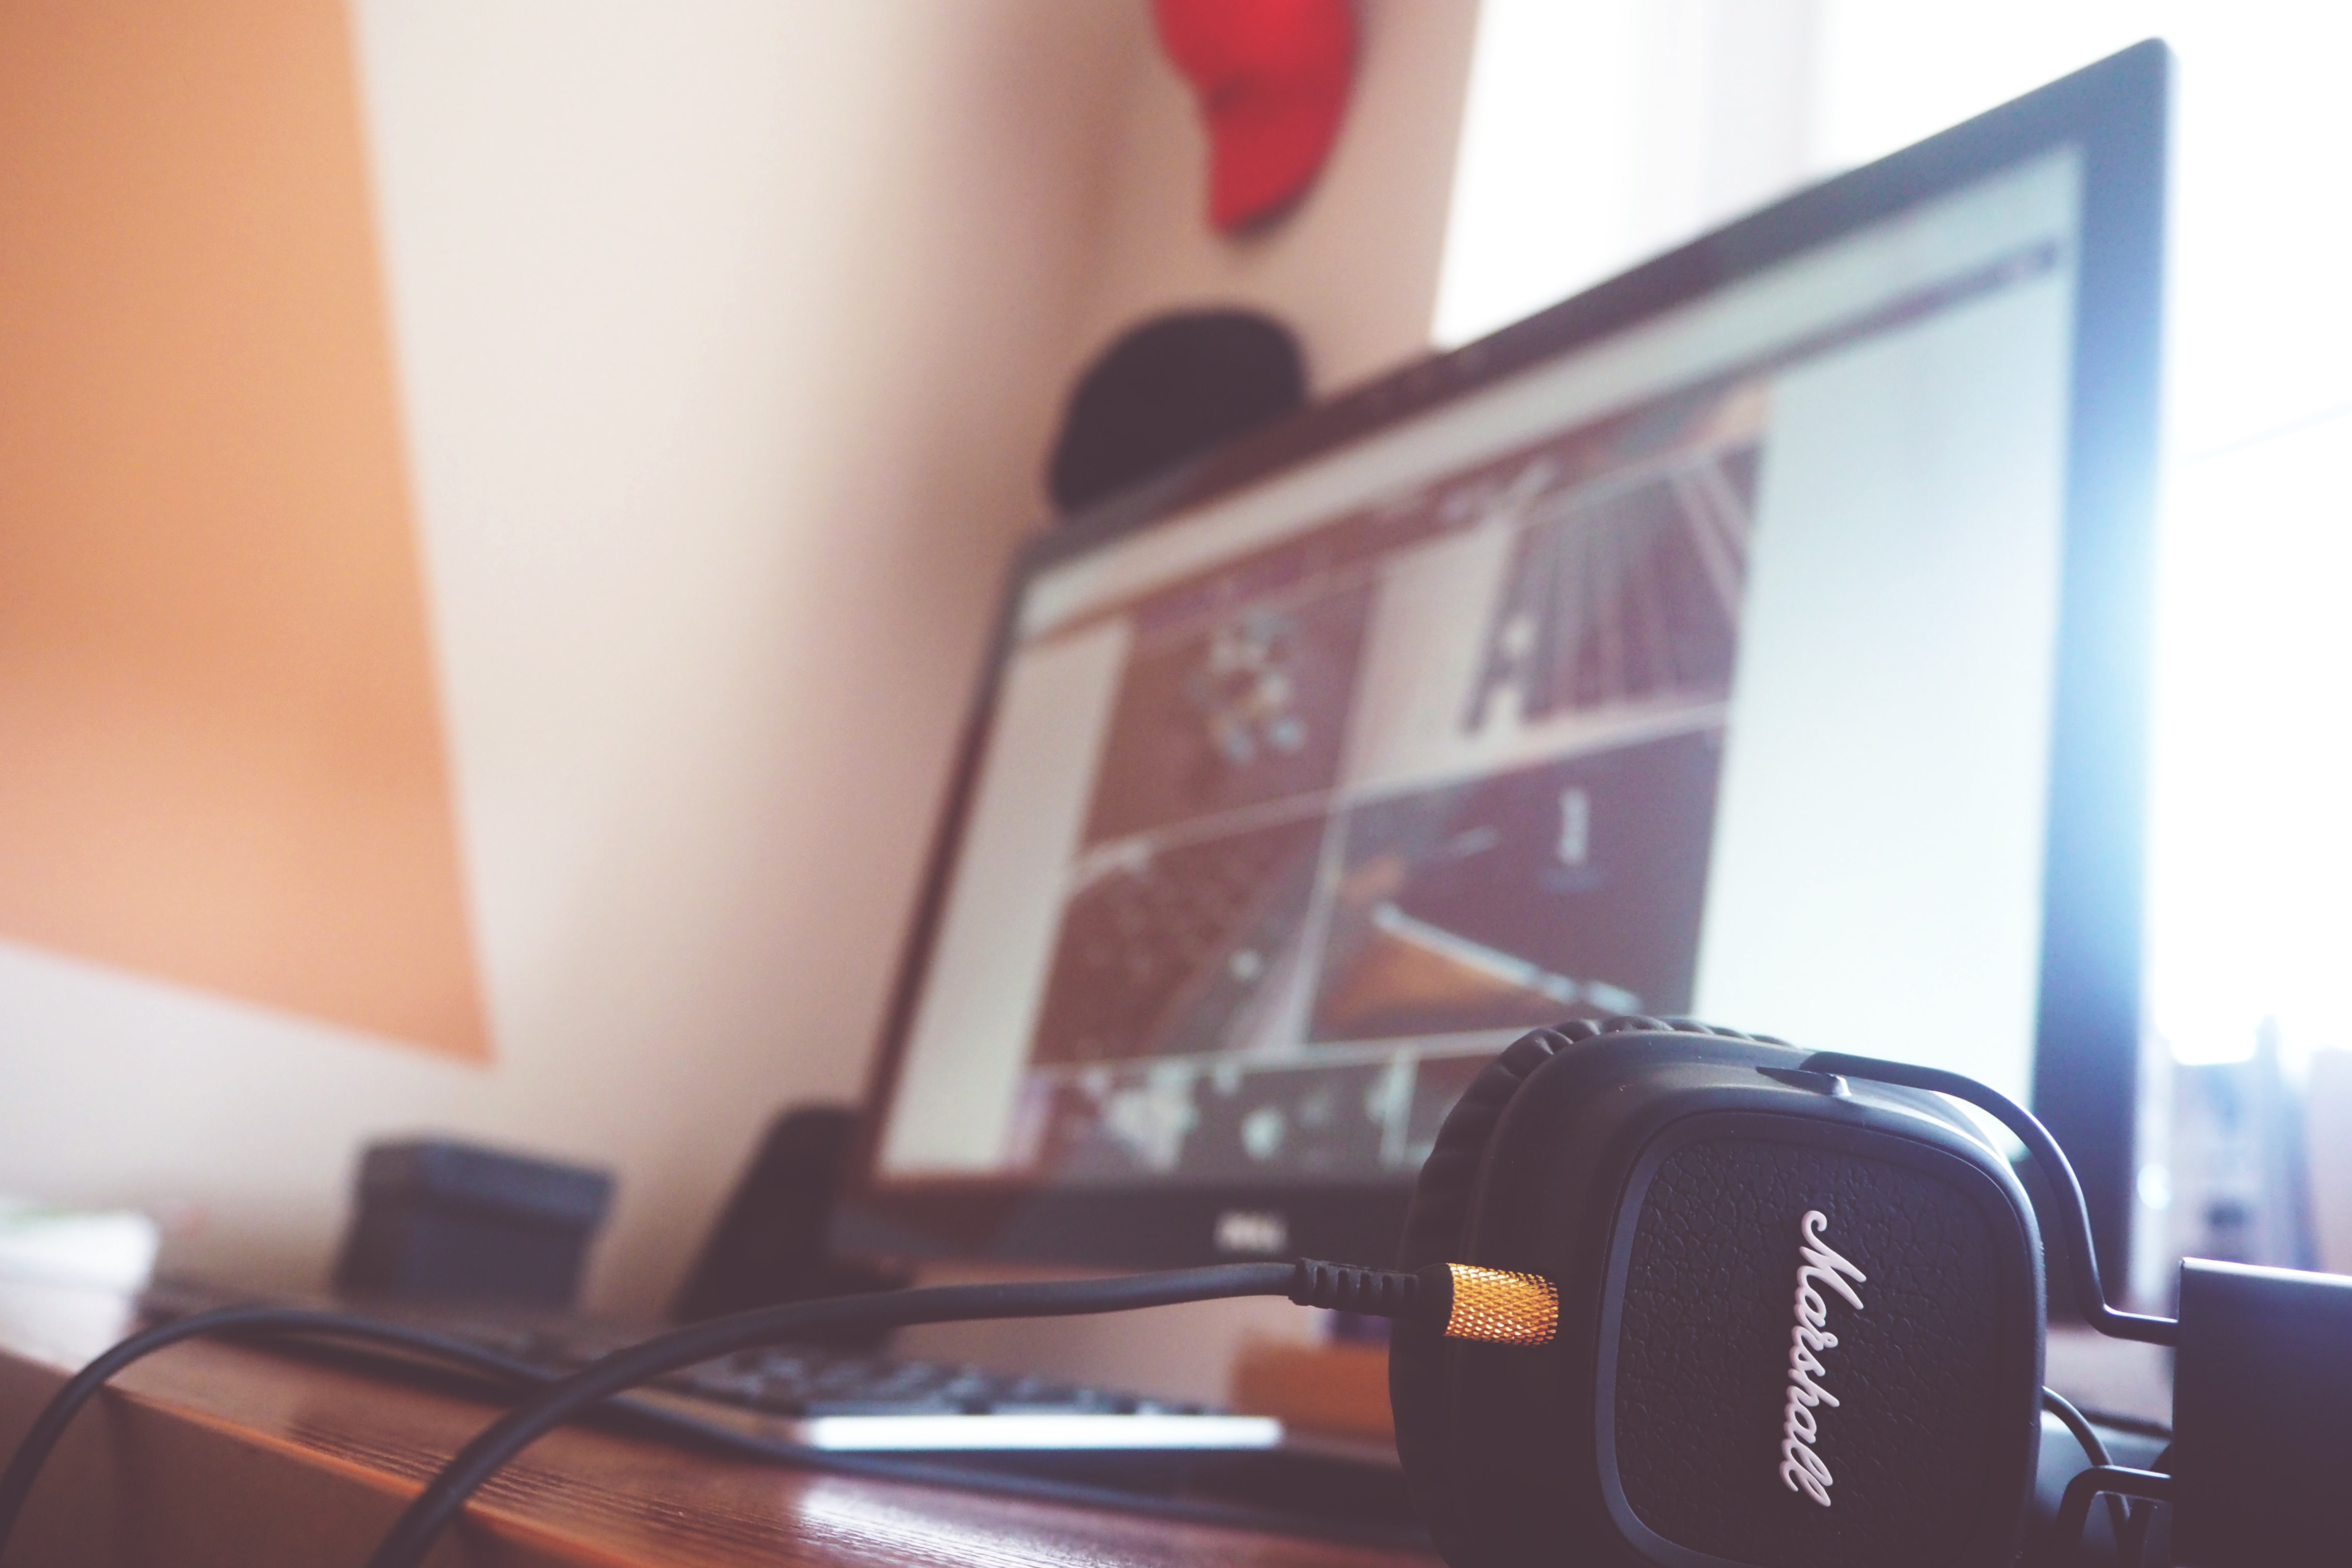
audio equipment, electronics, gadget, technology, electronic device, room, hand, photography, microphone, headphones, multimedia